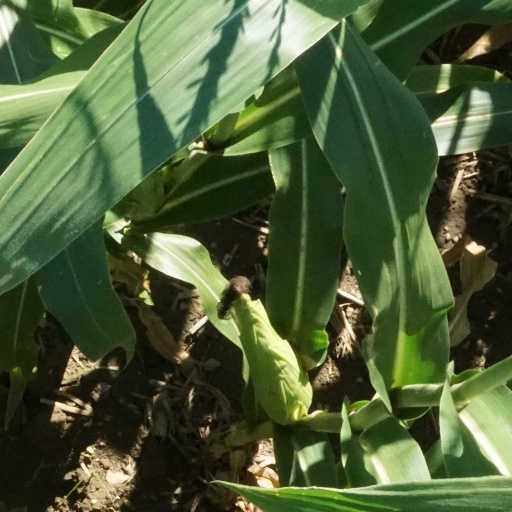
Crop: maize; corn